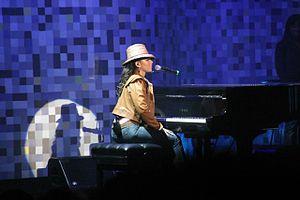
Alicia Keys, de son vrai nom Alicia Augello-Cook, née le 25 janvier 1981 dans le quartier de Harlem à New York, est une pianiste, chanteuse, auteure-compositrice-interprète, actrice et productrice américaine.